Woburn, Toronto

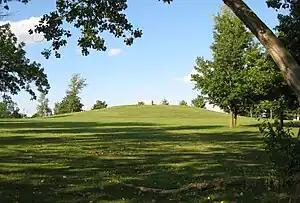
Taber Hill is a Wyandot burial mound in Woburn, dating back to 1250.

A Wyandot burial mound, Taber Hill is situated in Woburn. Dating to 1250, the burial mound contains over 500 graves, with skeletons buried in a manner consistent with the Huron Feast of the Dead.